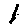
Label: 1